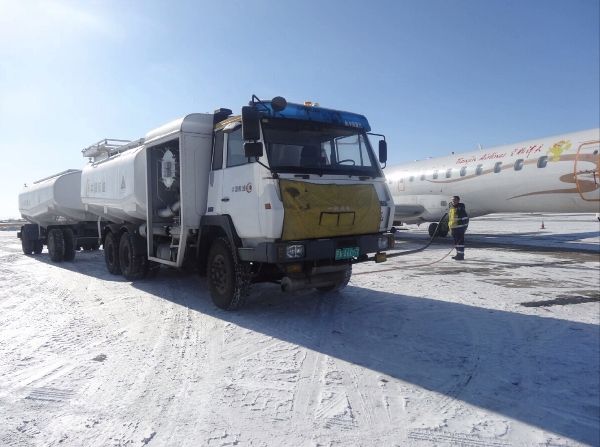
Weather: snow or frosty